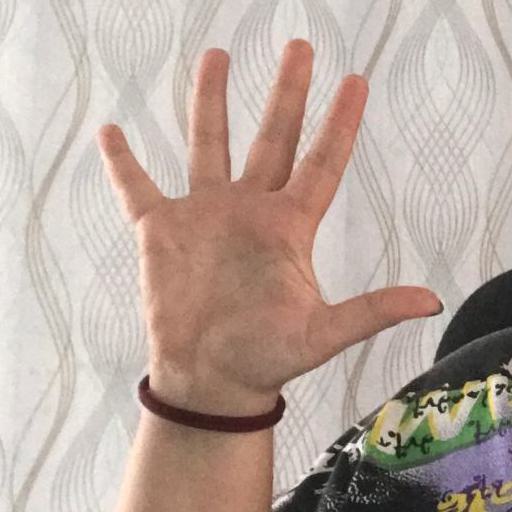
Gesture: palm